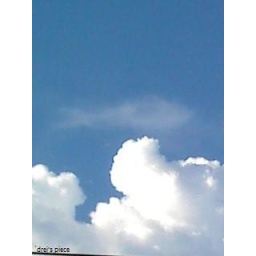
fish swimming in the sky